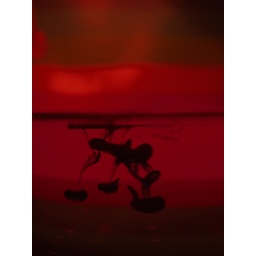
this is a shot of some ink dripped in to a bowl of water